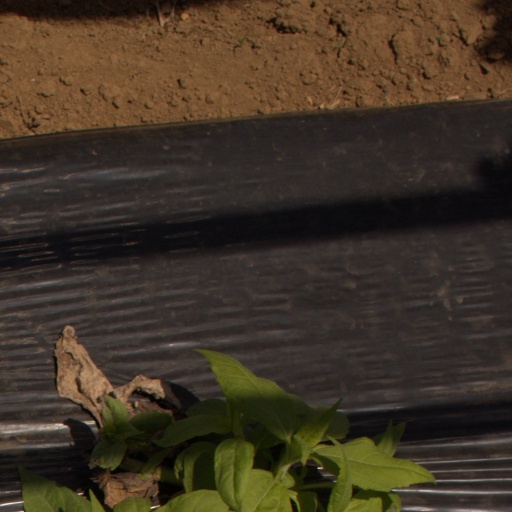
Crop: Jerusalem artichoke